Alden Knipe

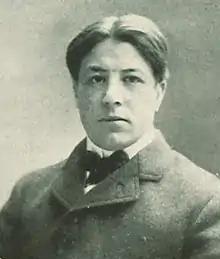
Knipe from the 1902 "Hawkeye"

Alden Arthur Knipe (June 1870 – May 22, 1950) was an American football player and coach. He served as the sixth head football coach at the University of Iowa, serving from 1898 to 1902 and compiling a record of 30–11–4. Knipe was also the first head baseball coach at Iowa, coaching two seasons from 1900 to 1901 and tallying a mark 25–8. Knipe played college football at the University of Pennsylvania. After retiring from coaching, he authored numerous books for children.